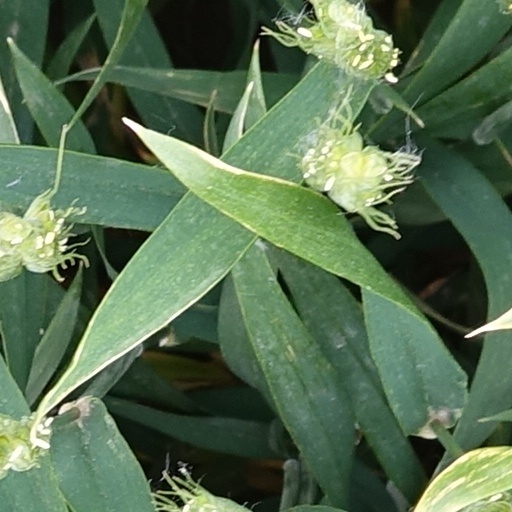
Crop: wheat